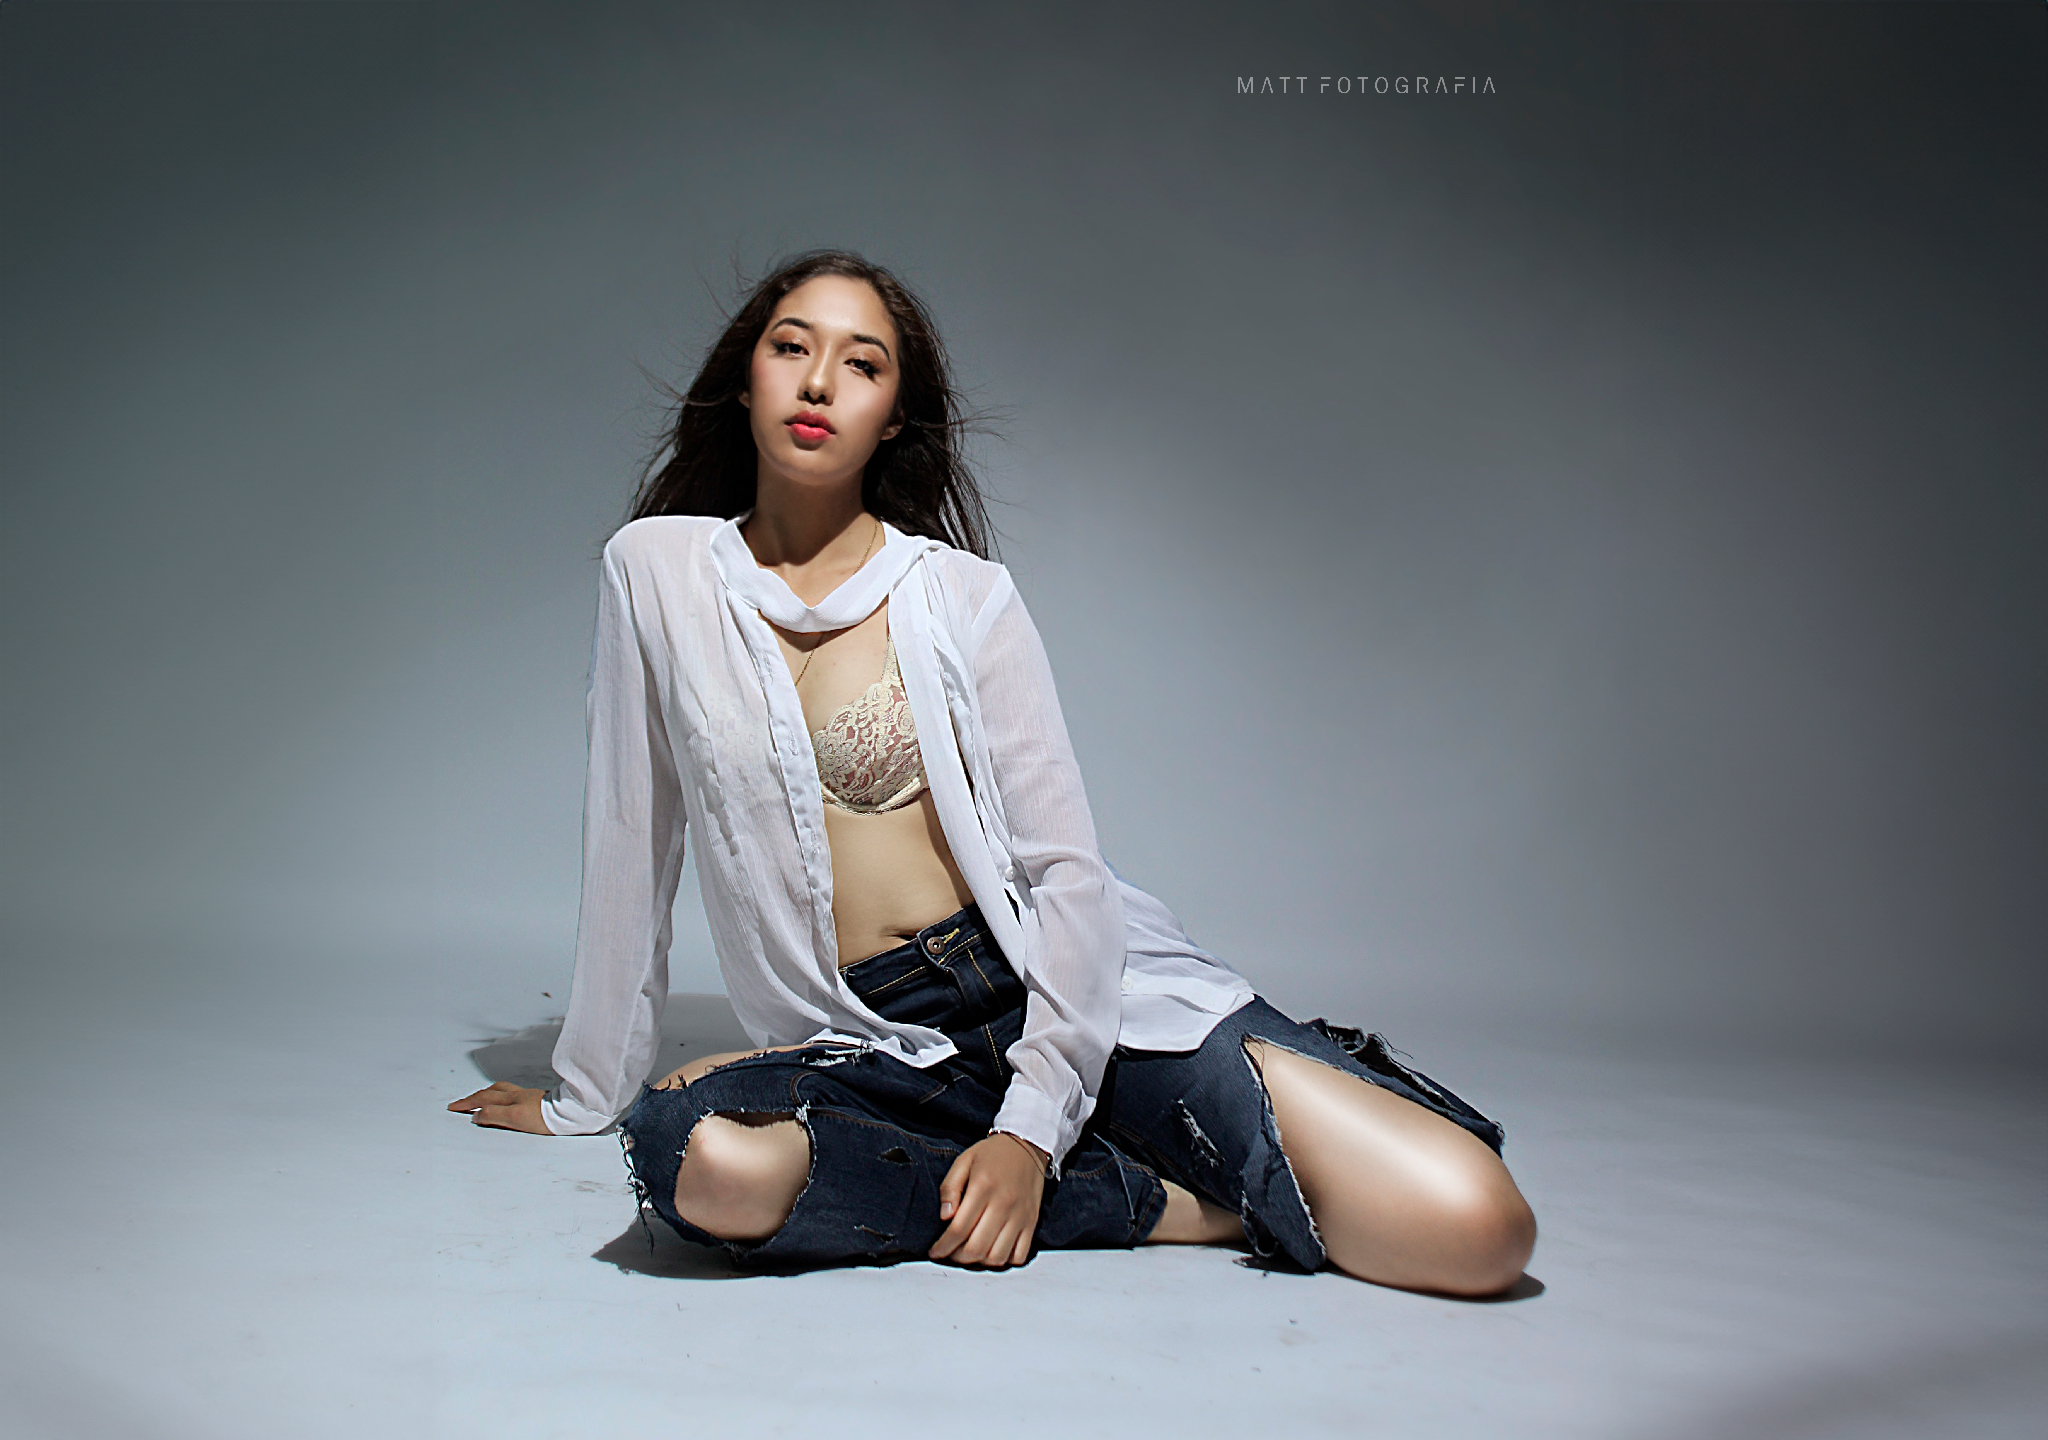
model, hair, head, leg, human body, flash photography, neck, sleeve, knee, thigh, waist, fashion design, black hair, fashion model, blazer, formal wear, jewellery, long hair, human leg, denim, boot, necklace, brown hair, elbow, sitting, t shirt, sportswear, fur, landscape, darkness, portrait photography, leggings, portrait, top, photo shoot, abdomen